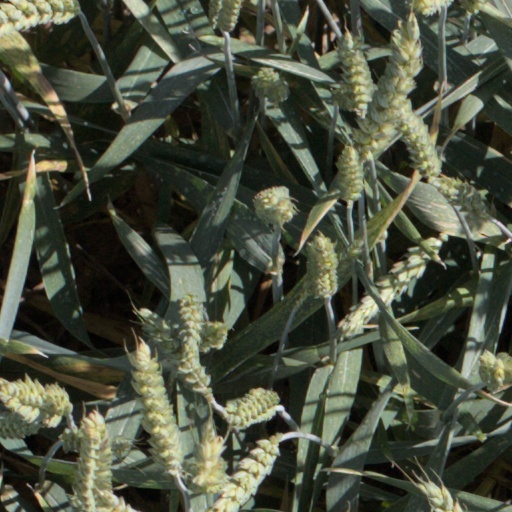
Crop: wheat